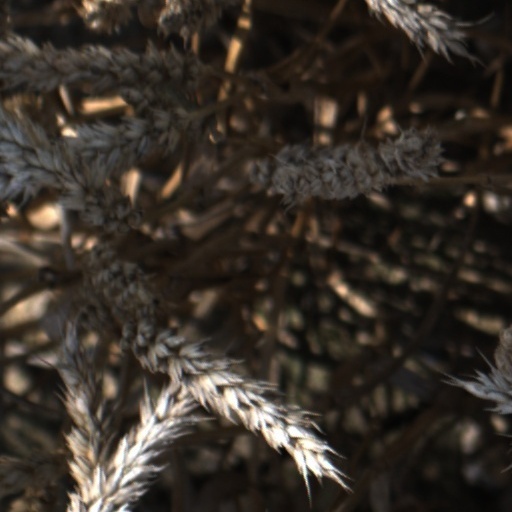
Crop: wheat